Väinö Kokko

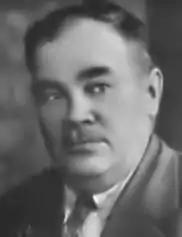
Väinö Kokko

Väinö Wilhelm Kokko (29 September 1880 – 5 December 1943) was a Finnish politician, born in Oulu. He was at first active in the Young Finnish Party. Kokko was a Member of the Parliament of Finland from 1936 until his death in 1943, representing the National Coalition Party.